Forest Abbey

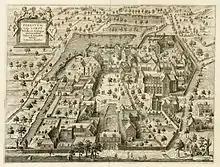
Forest Abbey, engraving by Lucas Vorsterman II, published in Sanderus, "Chorographia Sacra Brabantiae" (1659)

The abbots of Affligem Abbey, which had been the ecclesiastical owners of the parish since the Bishop of Cambrai ceded it to them in 1105, decided to build a priory for women in Forest, which would eventually become Forest Abbey. The first prioress was named in 1239. Also in the 13th century, the Romanesque Church of St. Denis was rebuilt in the newer Gothic style. The neighbouring abbey church was rebuilt in the 15th century.